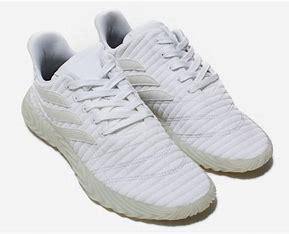
Brand: Adidas
Model: Sobakov